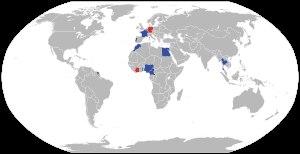
L’Alphajet ou Alpha Jet est un avion militaire de conception franco-allemande, destiné à l'entraînement ou à l'attaque au sol. Il a été construit à environ cinq cents exemplaires, utilisés par seize pays différents.